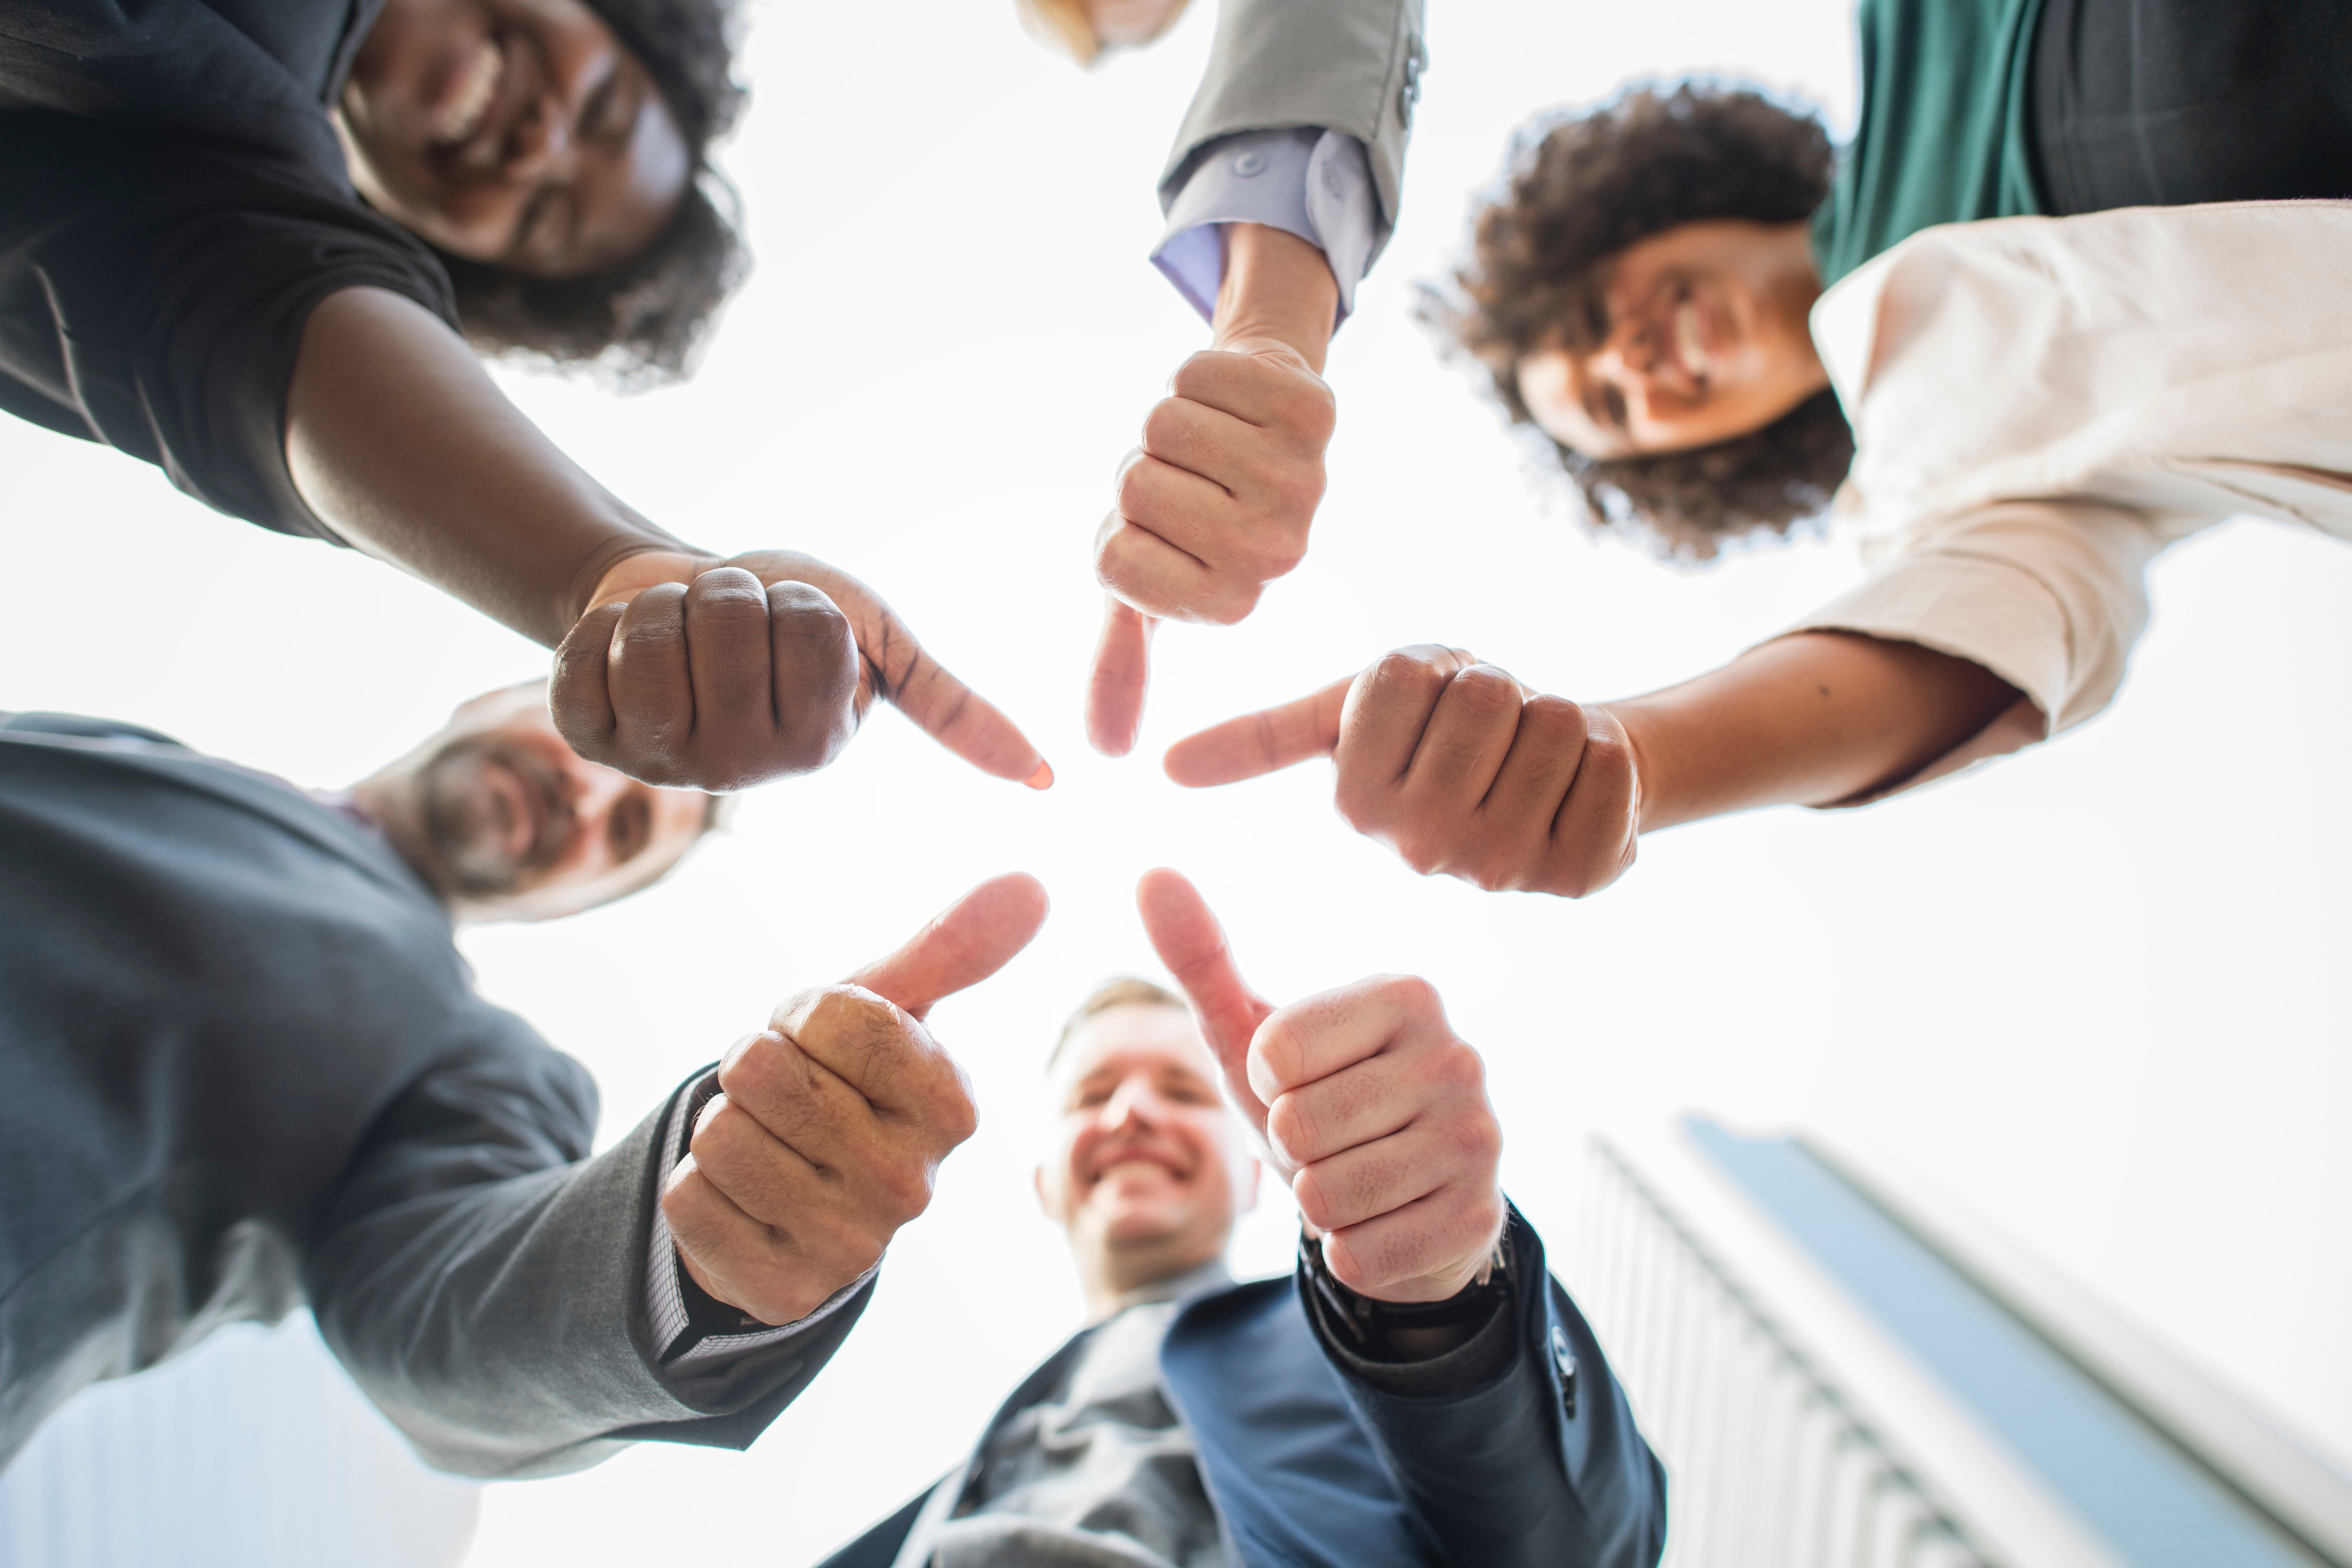
social group, team, youth, community, gesture, finger, hand, fun, collaboration, friendship, human, leisure, child, thumb, student, happy, high five, conversation, nail, play